Snake's Revenge

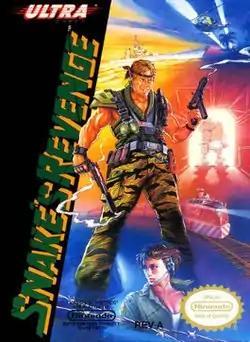
North American box art

Snake's Revenge (also known as Snake's Revenge: Metal Gear 2) is a 1990 action-adventure stealth game developed and published by Konami for the Nintendo Entertainment System. It is a stand-alone sequel to "Metal Gear" that was released in North America (under the Ultra Games brand) and the PAL region following the international commercial success of the NES version. The game was produced without the involvement of series creator Hideo Kojima, who went on to develop a separate sequel for the MSX2 titled "", which was released later during the same year in Japan.